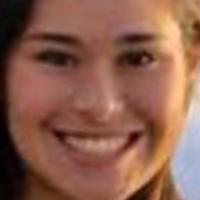
Age group: age 21-30